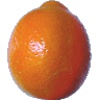
Label: tangelo